Shot at Dawn Memorial

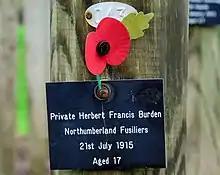
The stake of Private Herbert Burden

The memorial was created by the British public artist Andy DeComyn. It was created in 2000 as a gift from the artist to the relatives and was unveiled at the National Memorial Arboretum by Gertrude Harris, daughter of Private Harry Farr, in June 2001. Marina Brewis, the great-niece of Lance Corporal Peter Goggins, also attended the service.